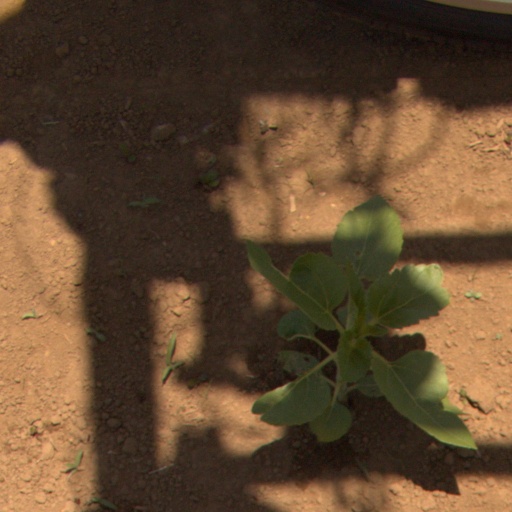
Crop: Jerusalem artichoke